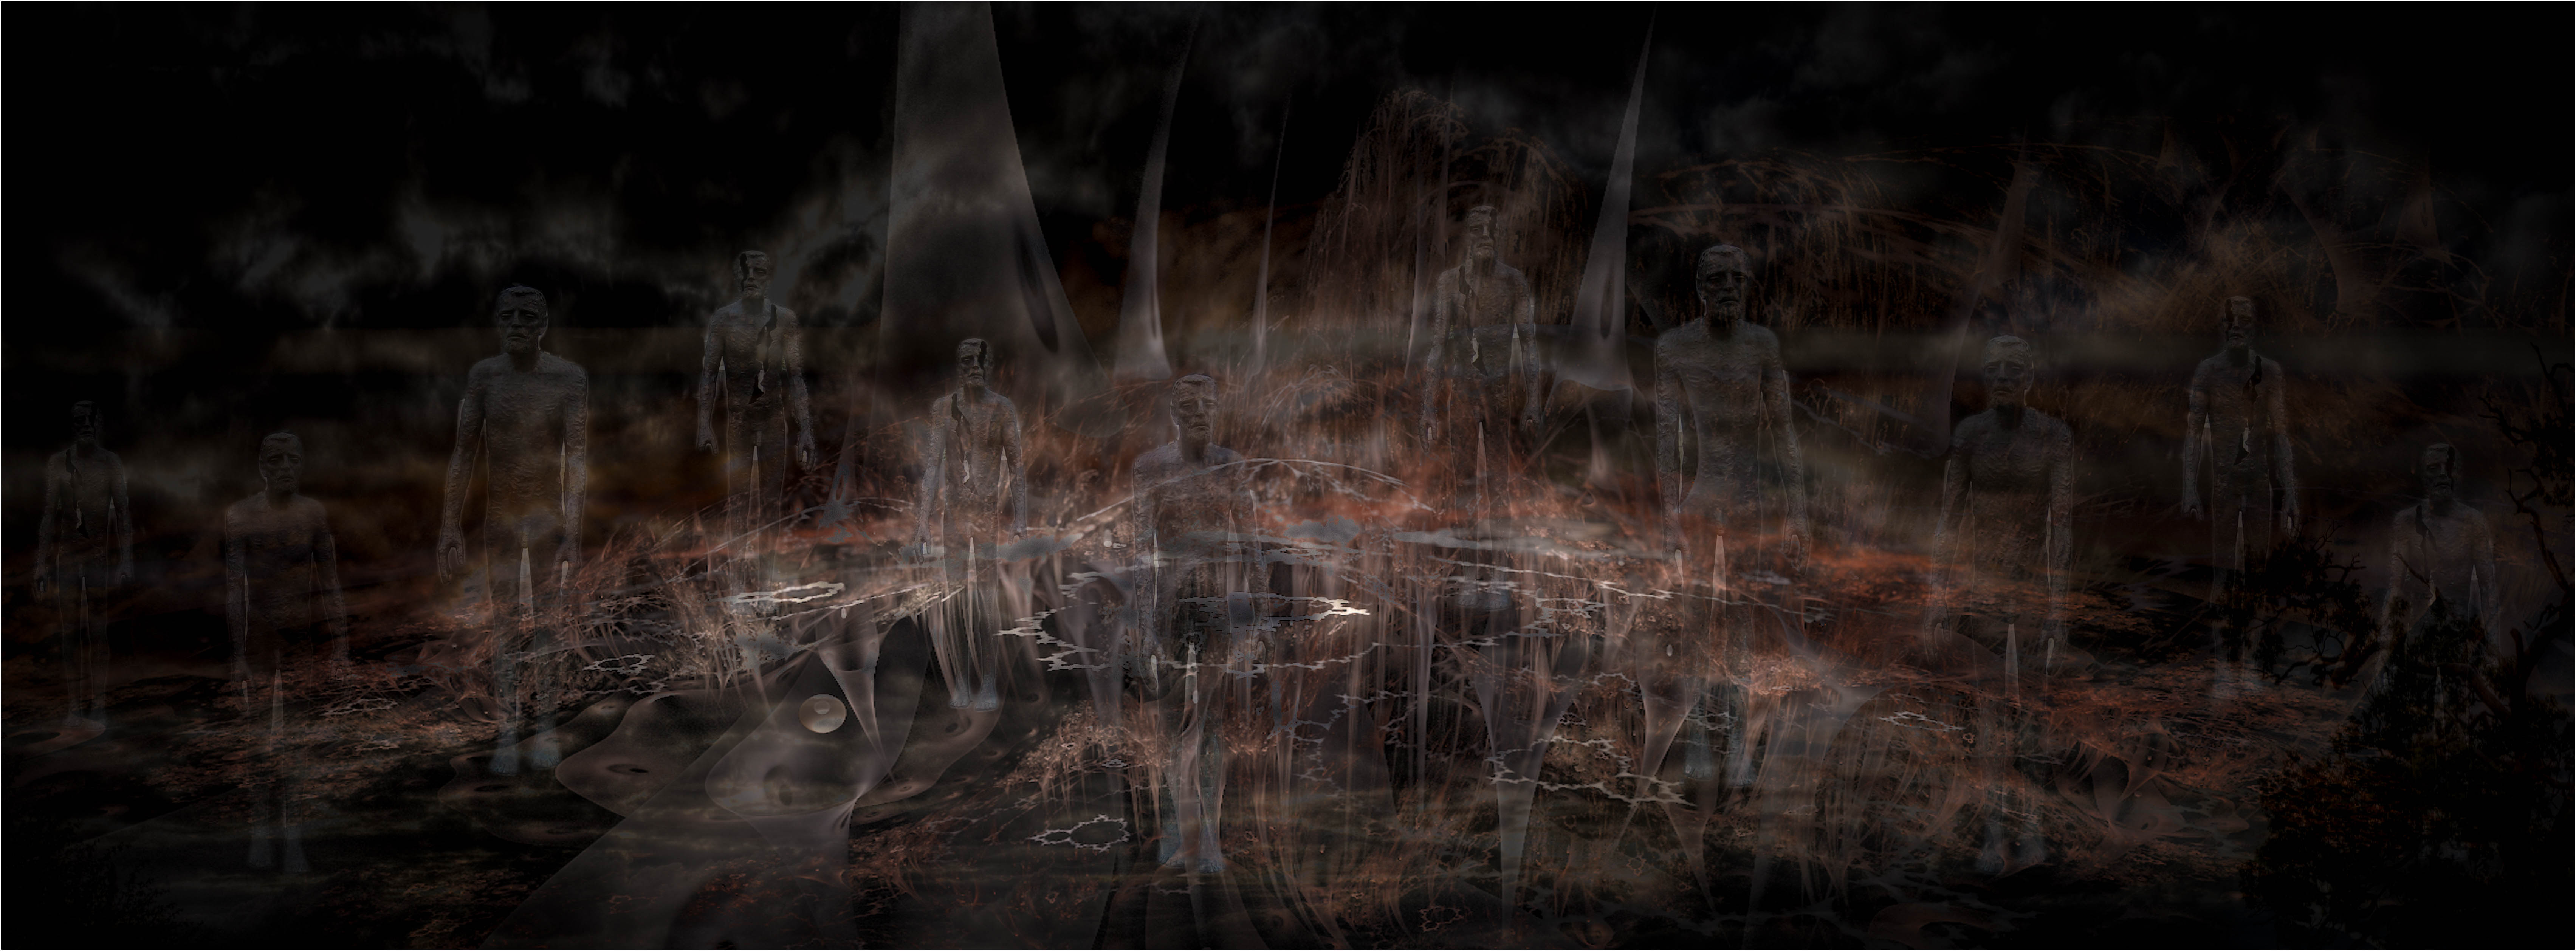
creative, sunlight, dark, darkness, screenshot, fractal, geological phenomenon